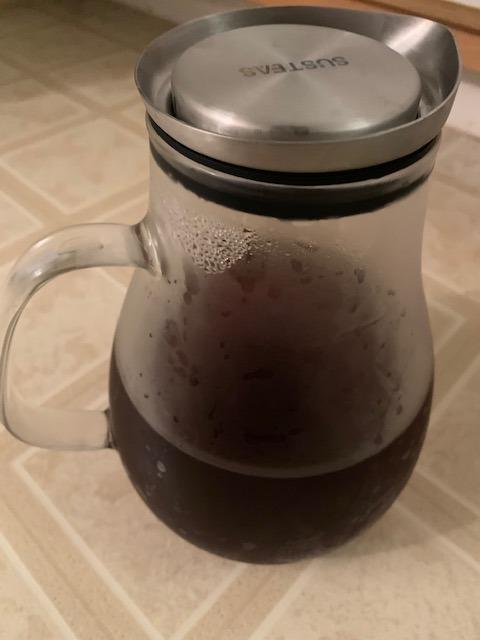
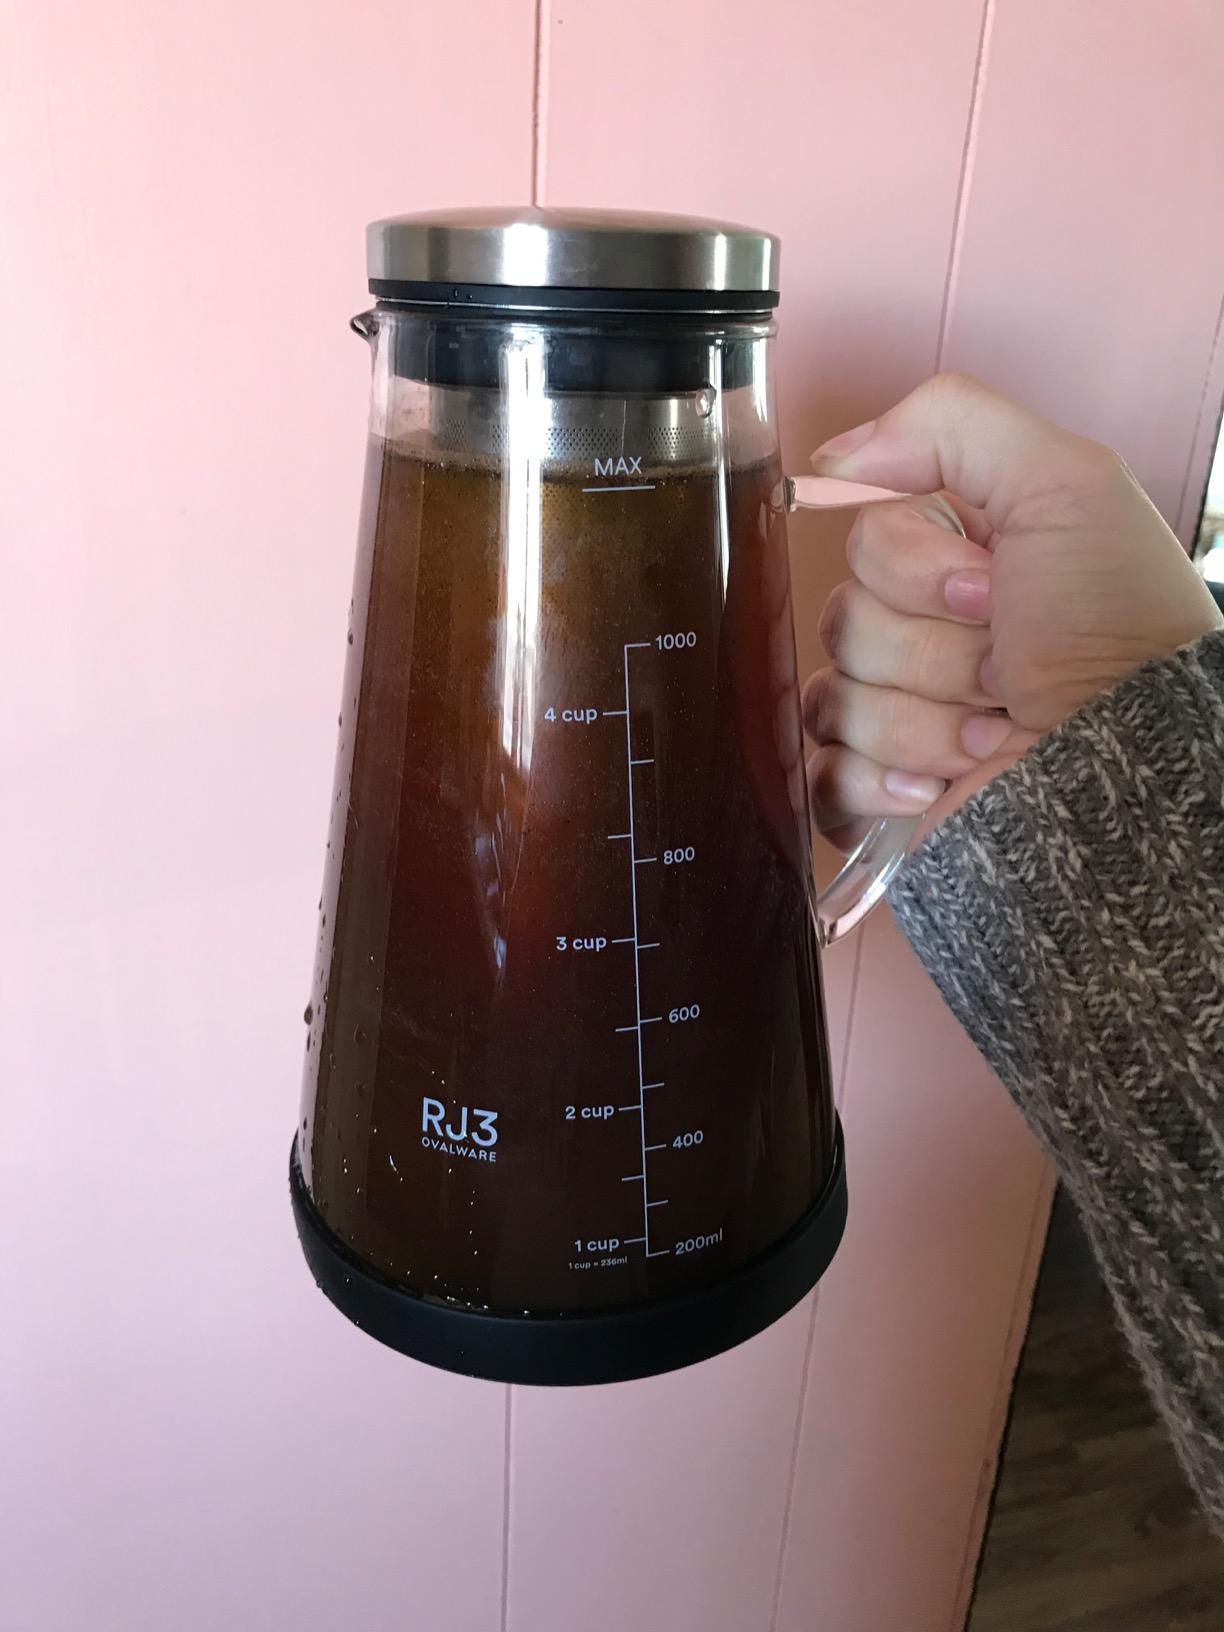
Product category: items_tea
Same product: no